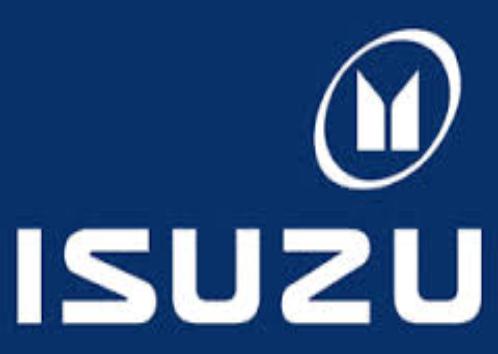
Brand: Isuzu-1
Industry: Transportation